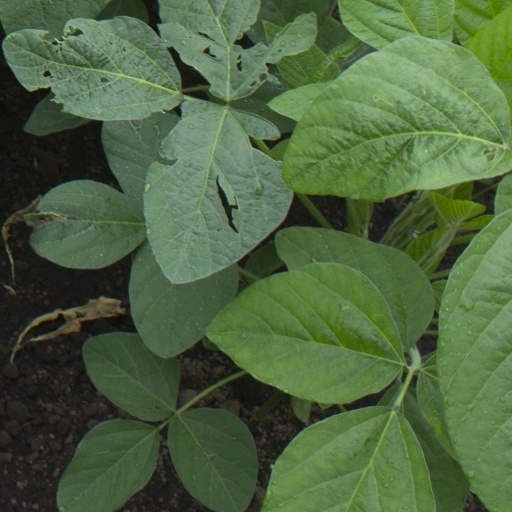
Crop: soybean